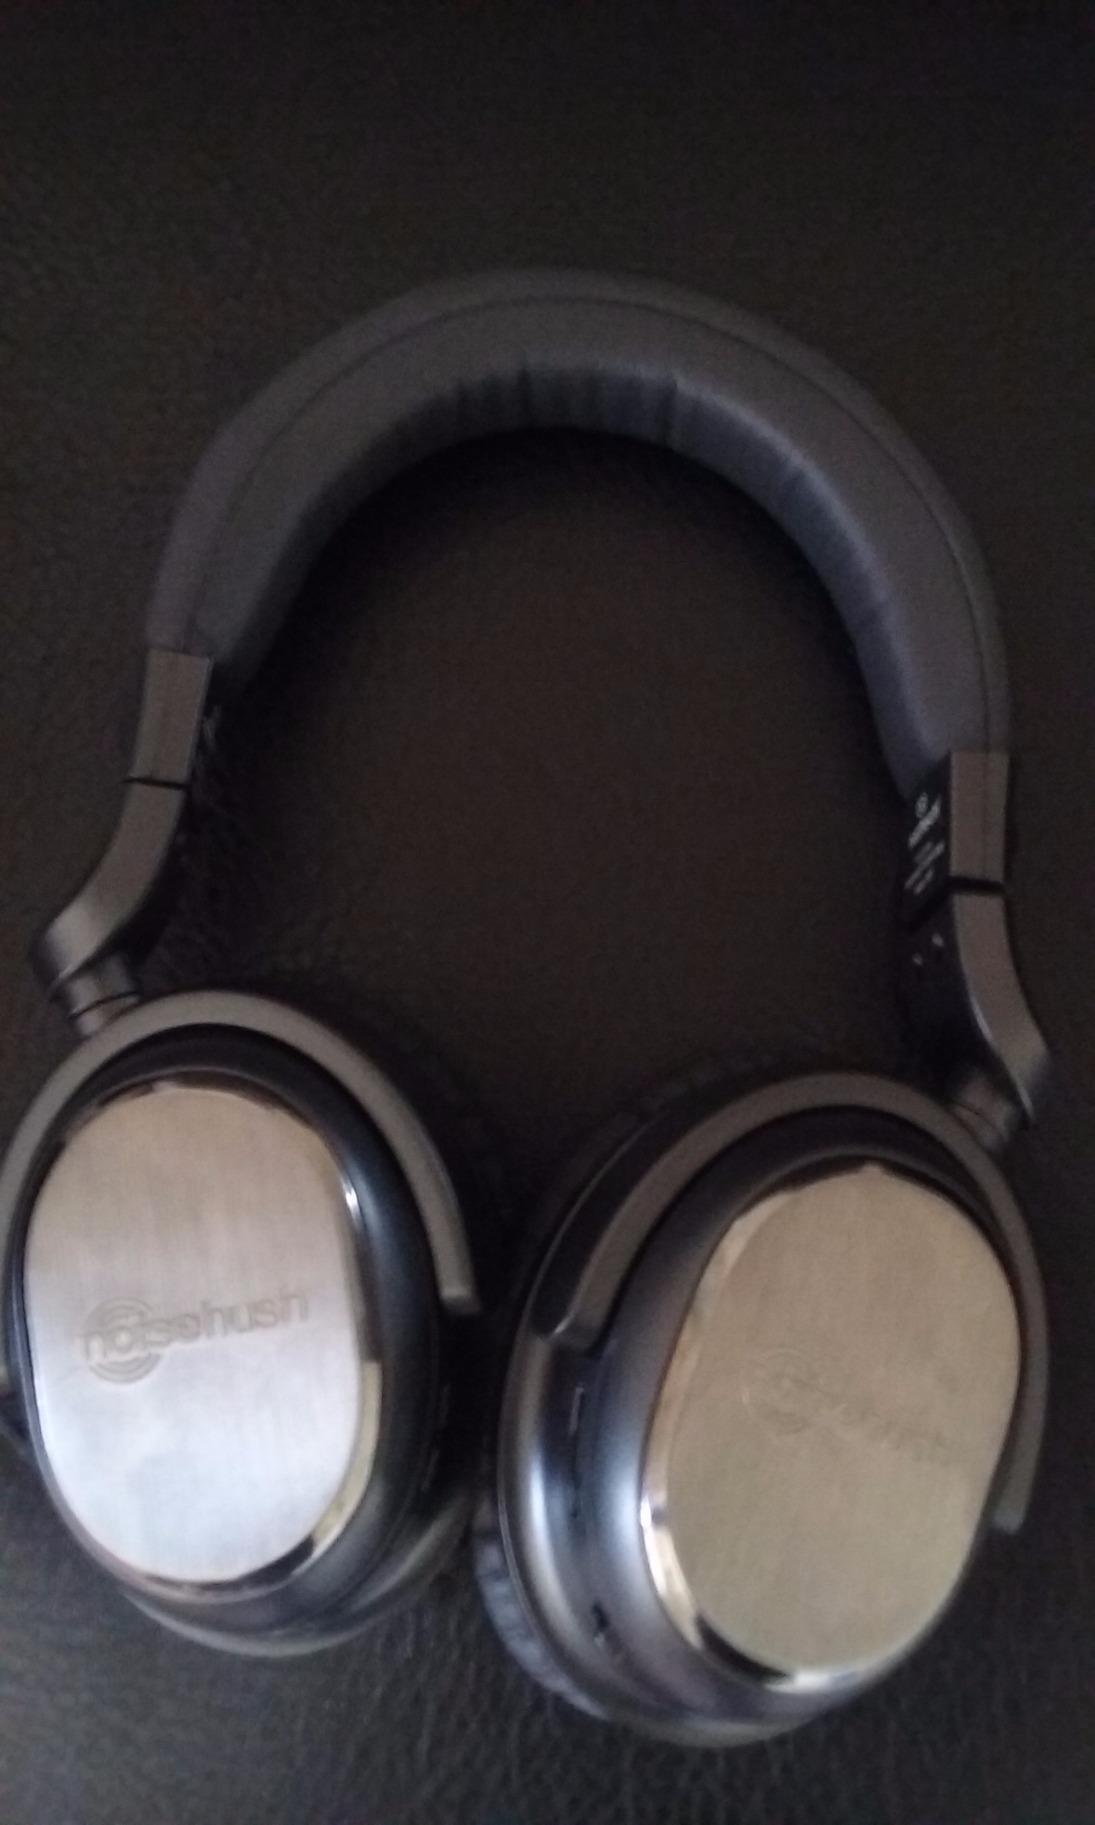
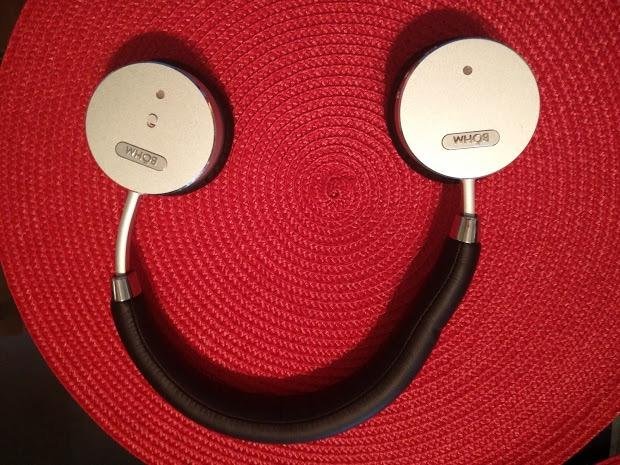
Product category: headphones
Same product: no